Javanese contact with Australia

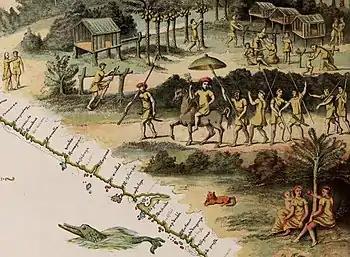

The Javanese presence in Australia has been reported by Southeast Asian and European people over several centuries. The most renowned record is from the itinerary of Chiaymasiouro, king of Demak, and "Declaraçam de Malaca e India Meridional com o Cathay" by Manuel Godinho de Eredia. Chiaymasiouro describes a land called "Luca" "Antara" southeast of Java, which Eredia coined with the term "India Meridional" (Meridional India - Southern/South India). According to Chiaymasiouro's accounts from 1601, a subgroup of Javanese people had already settled in those lands, but when Eredia's servant went to "Luca" "Antara" in 1610, the land had seemingly been abandoned.